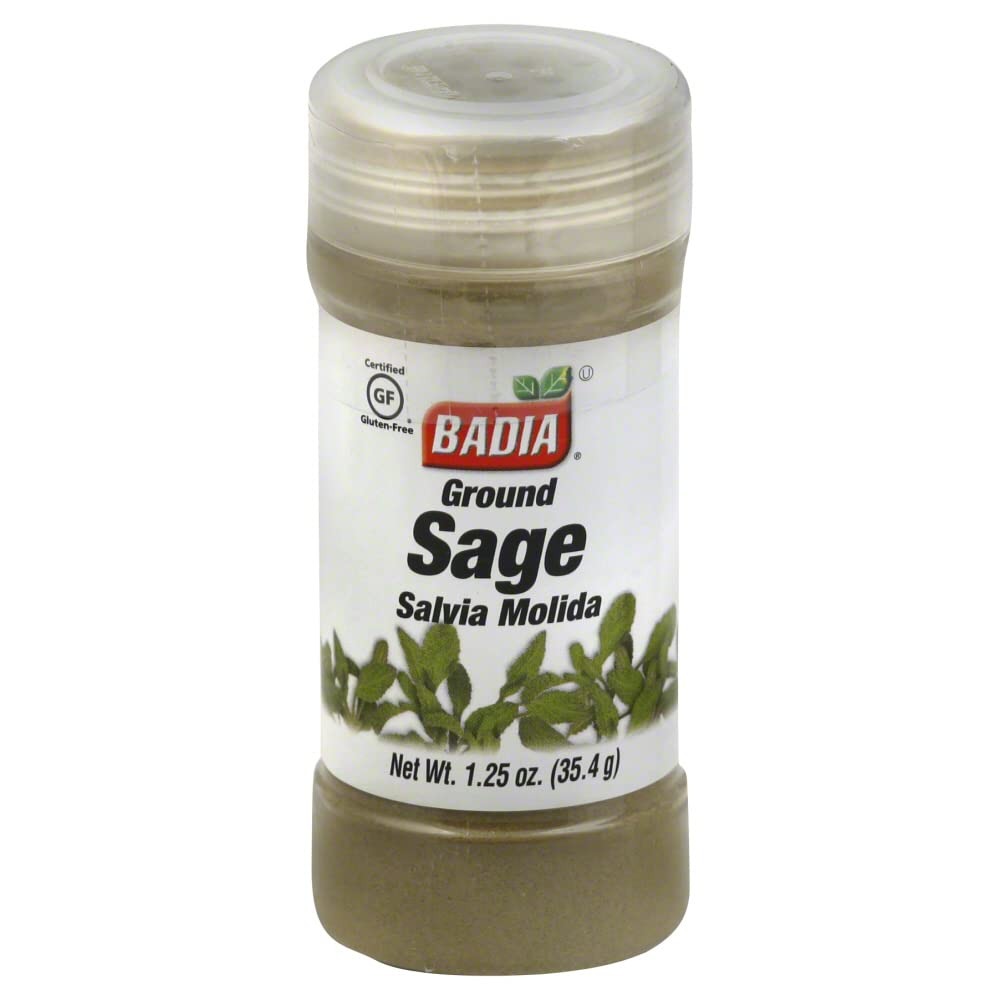
Item Name: Badia Sage Grnd, 1.25 Oz (Pack of 8)
Bullet Point: Badia Sage Grnd, 1.25 Oz (Pack of 8)
Value: 10.0
Unit: Ounce

Price: 17